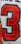
Number: 3